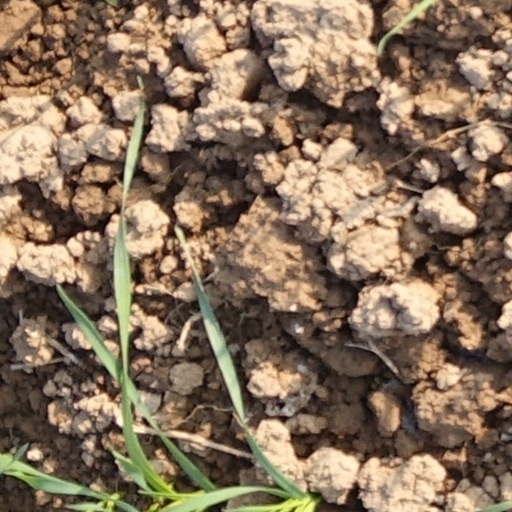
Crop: wheat